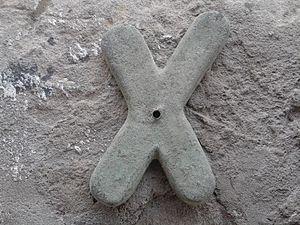
Ancienne unité de monnaie en cuivre jadis utilisée dans le Katanga